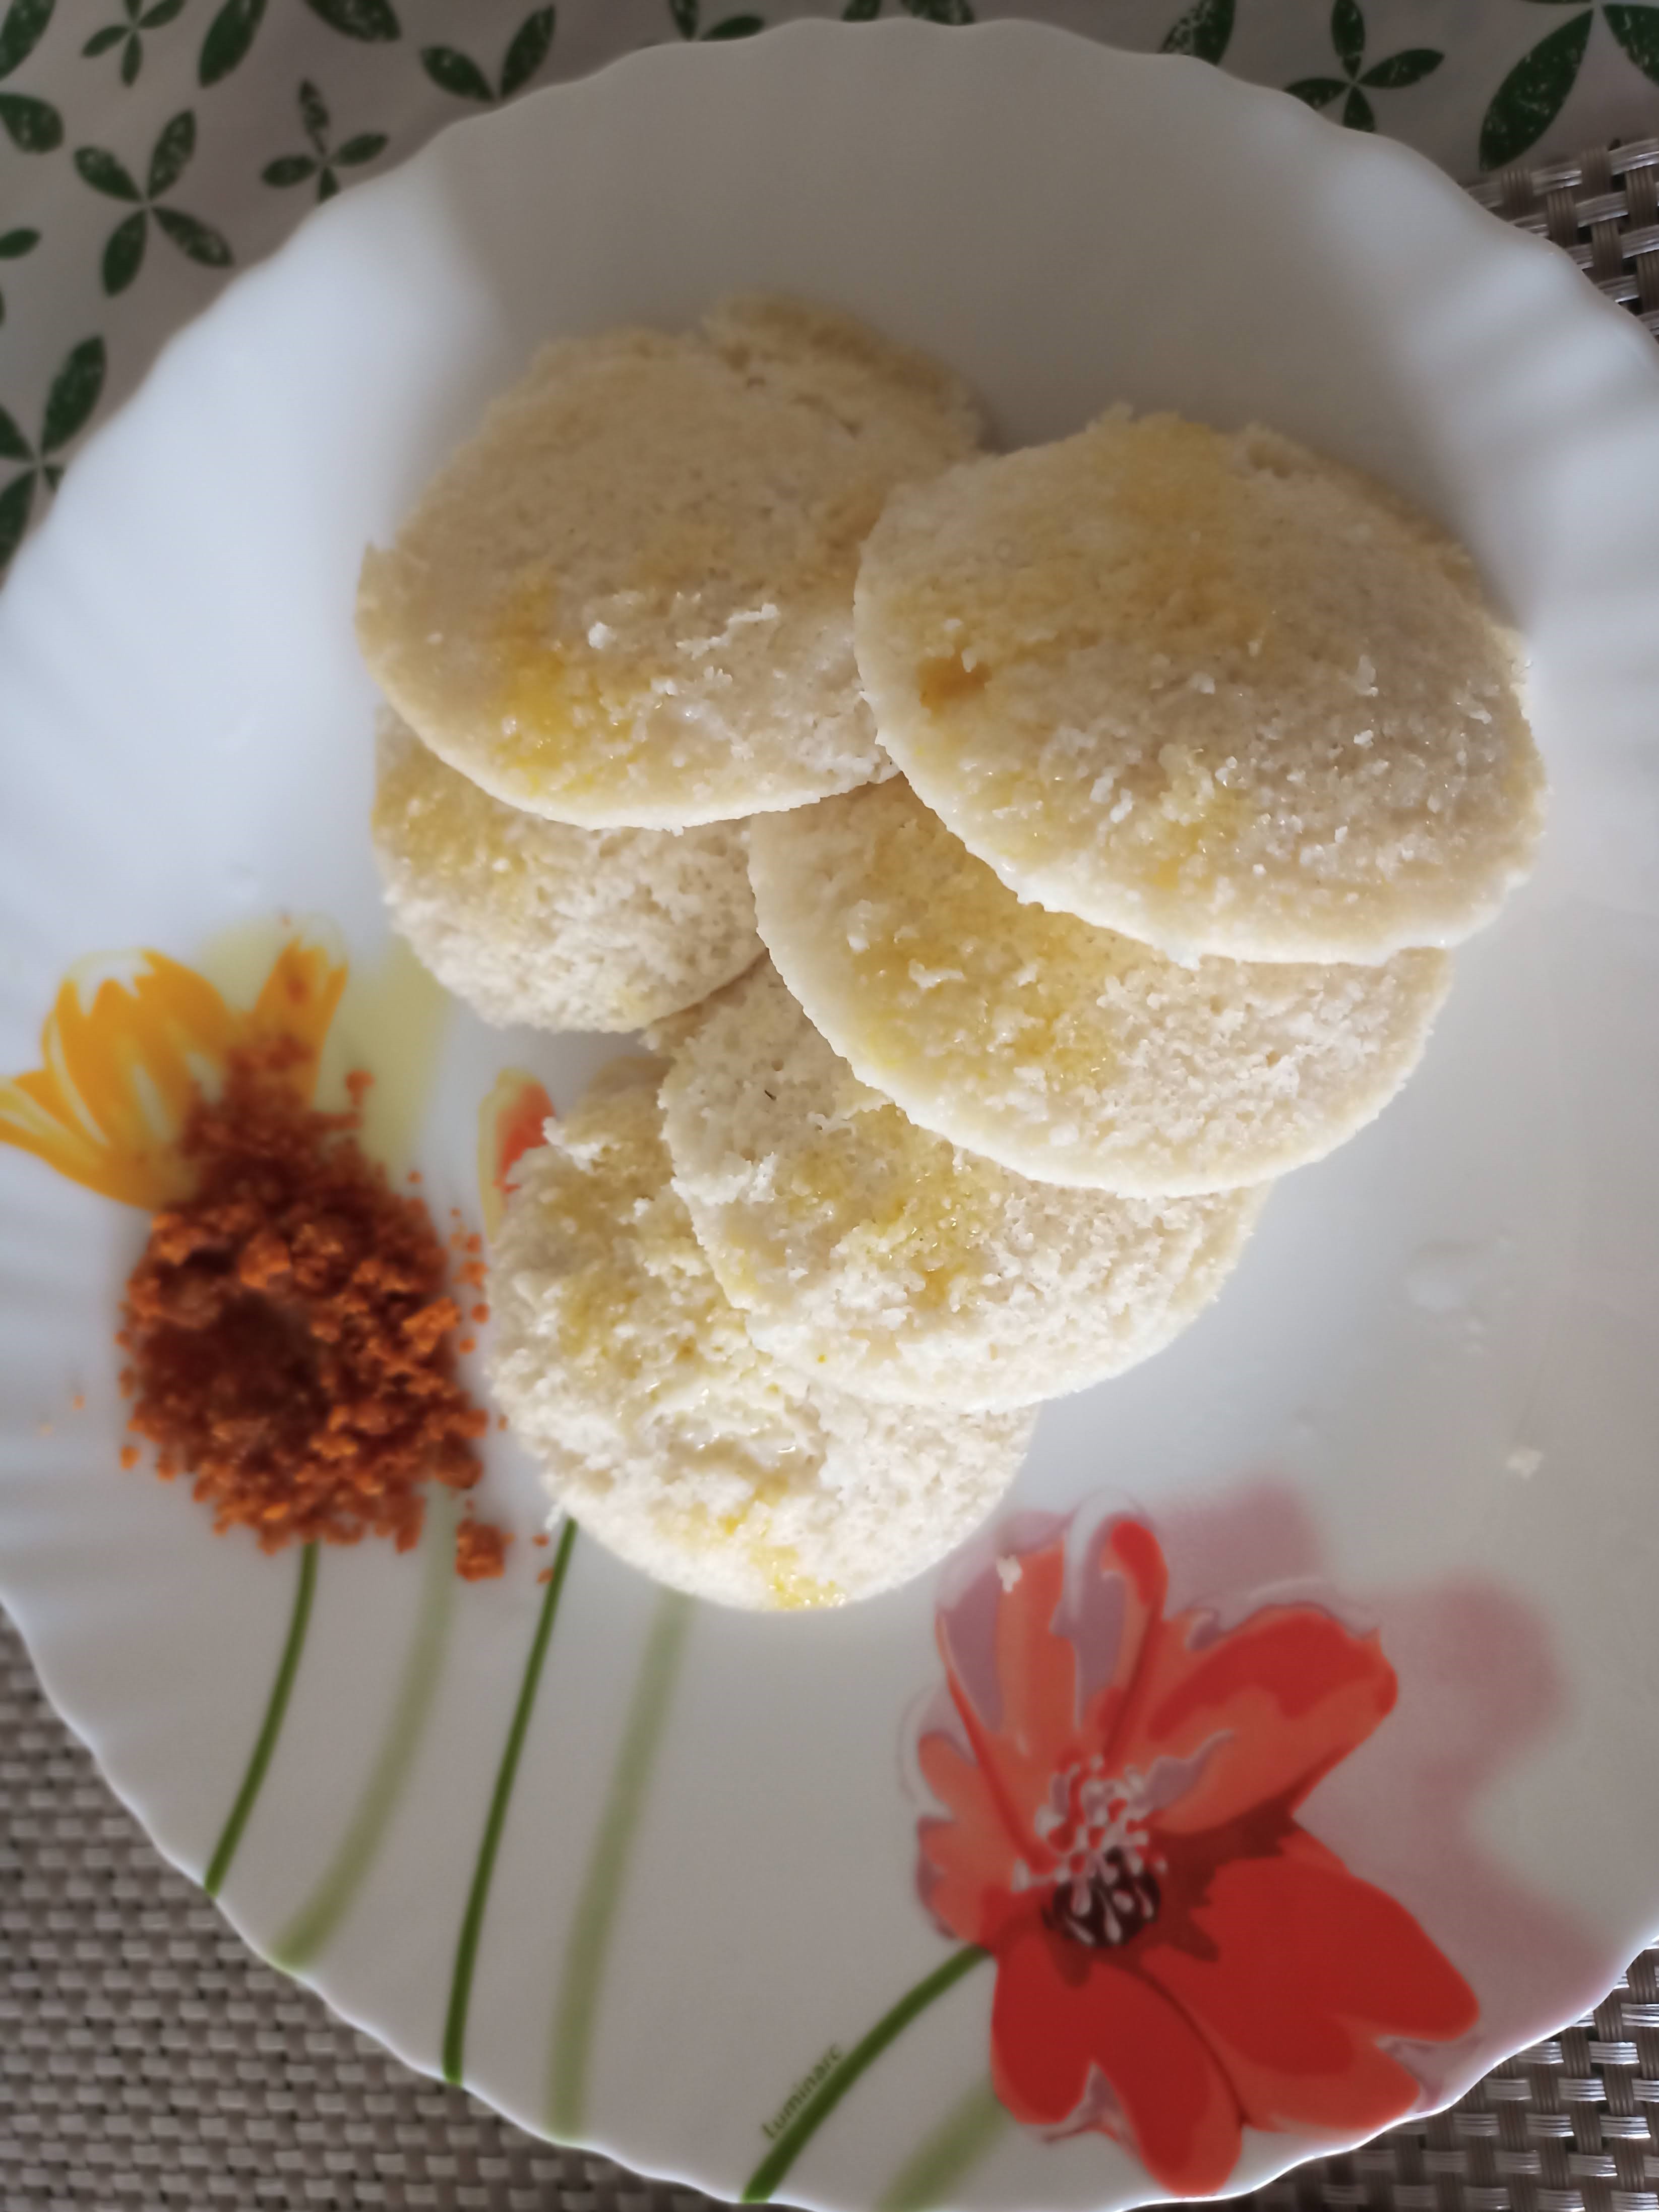
food, dishware, petal, serveware, plate, ingredient, cuisine, sweetness, powdered sugar, dish, artificial flower, kitchen utensil, cooking, garnish, breakfast, recipe, finger food, coquelicot, icing, platter, pollen, side dish, still life photography, Pedicel, culinary art, snack, cut flowers, ceramic, baked goods, dessert, anthurium